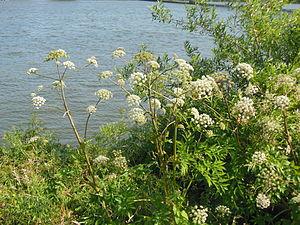
Angelica heterocarpa, ou Angélique des estuaires, en bordure de Loire à Nantes (France)
L'Angélique des estuaires, l’Angélique à fruits variables, l’Angélique à fruits variés est une espèce végétale de la famille des Apiaceae, du genre Angelica.
L'estuaire de la Loire est le dernier parcours de ce fleuve situé en Loire-Atlantique, allant de Nantes jusqu'à son embouchure sur l'océan Atlantique et constituant une partie de la Basse-Loire.